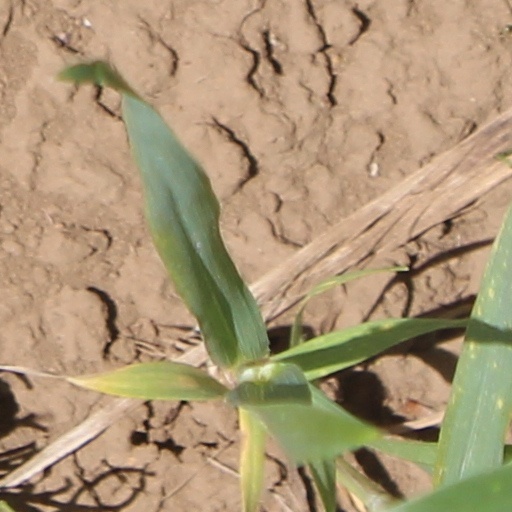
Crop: wheat